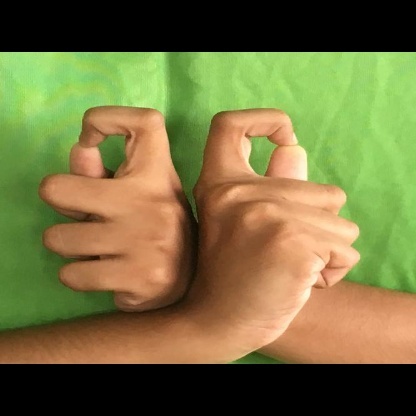
Mudra: Berunda